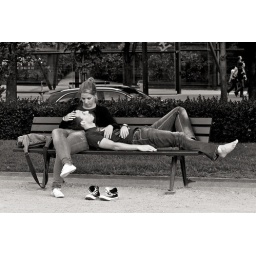
A walk to the pedestrian bridge over the river at Quai Branley, late day fading sunlight and lovers welcoming the twilight.